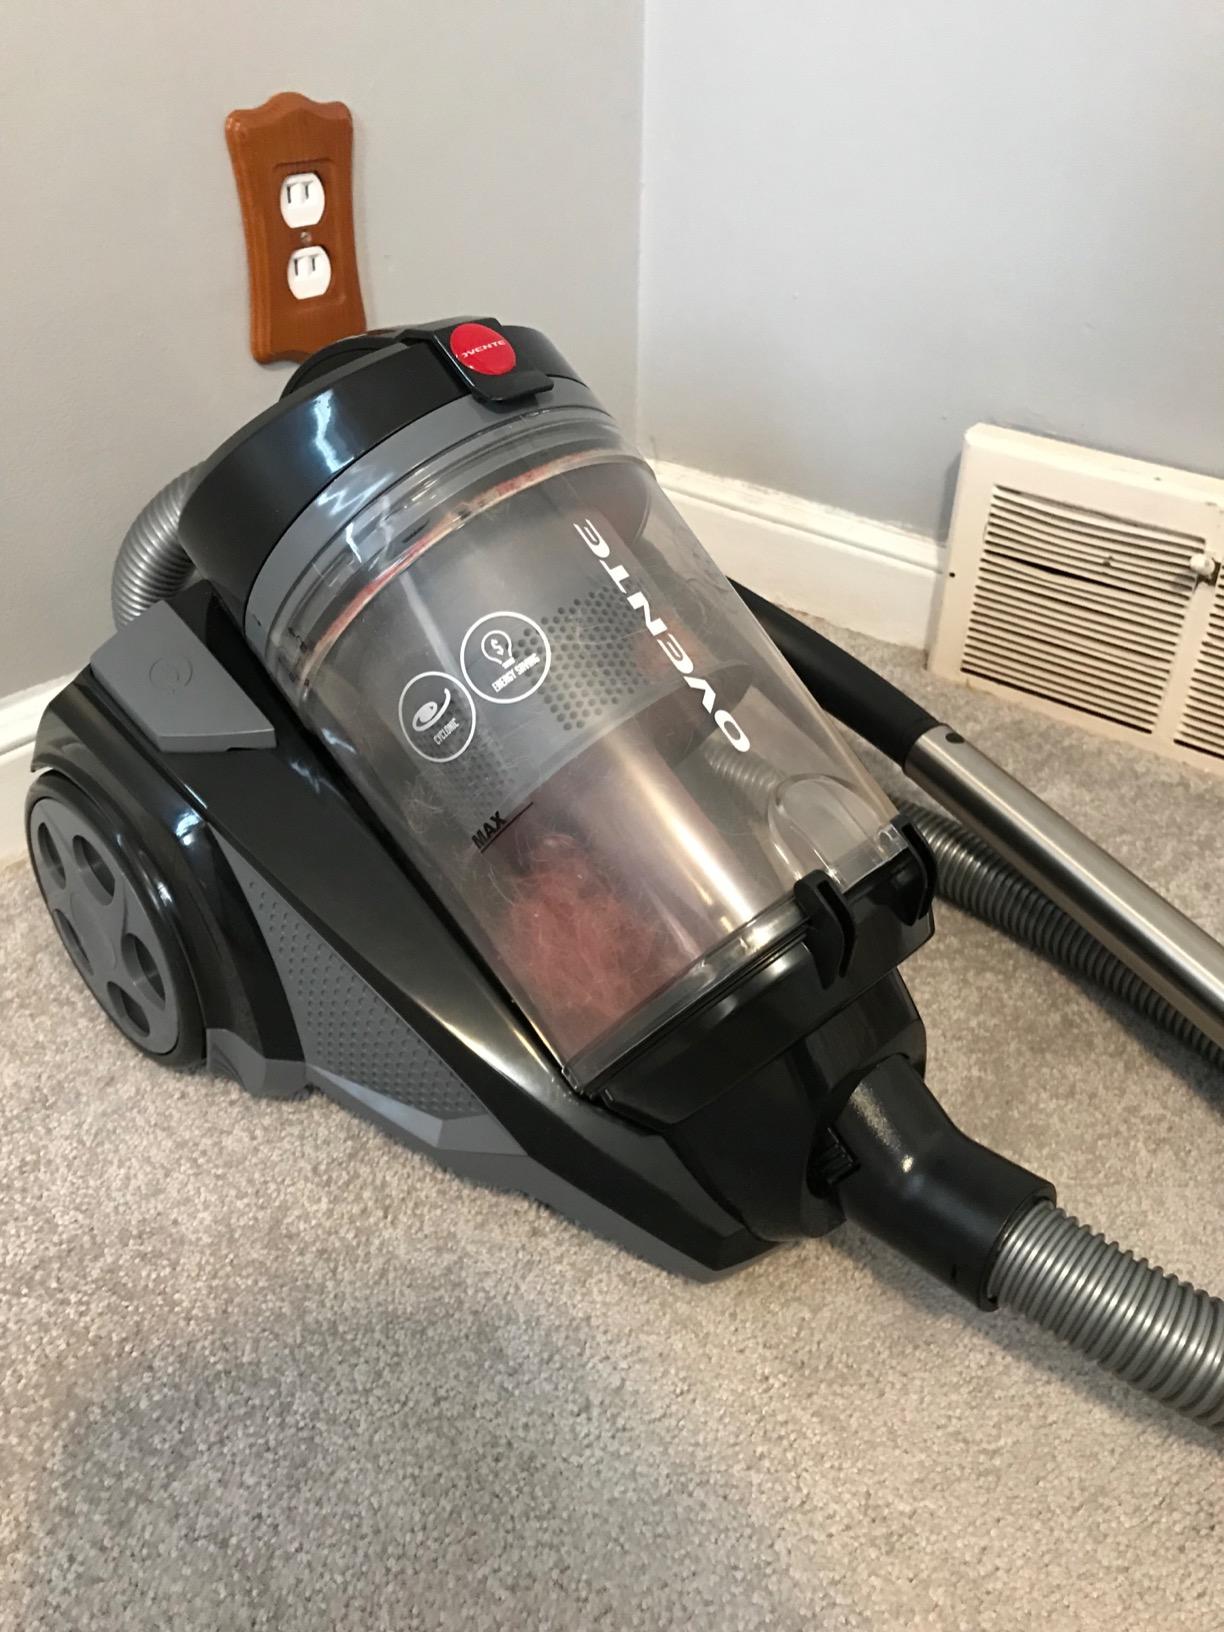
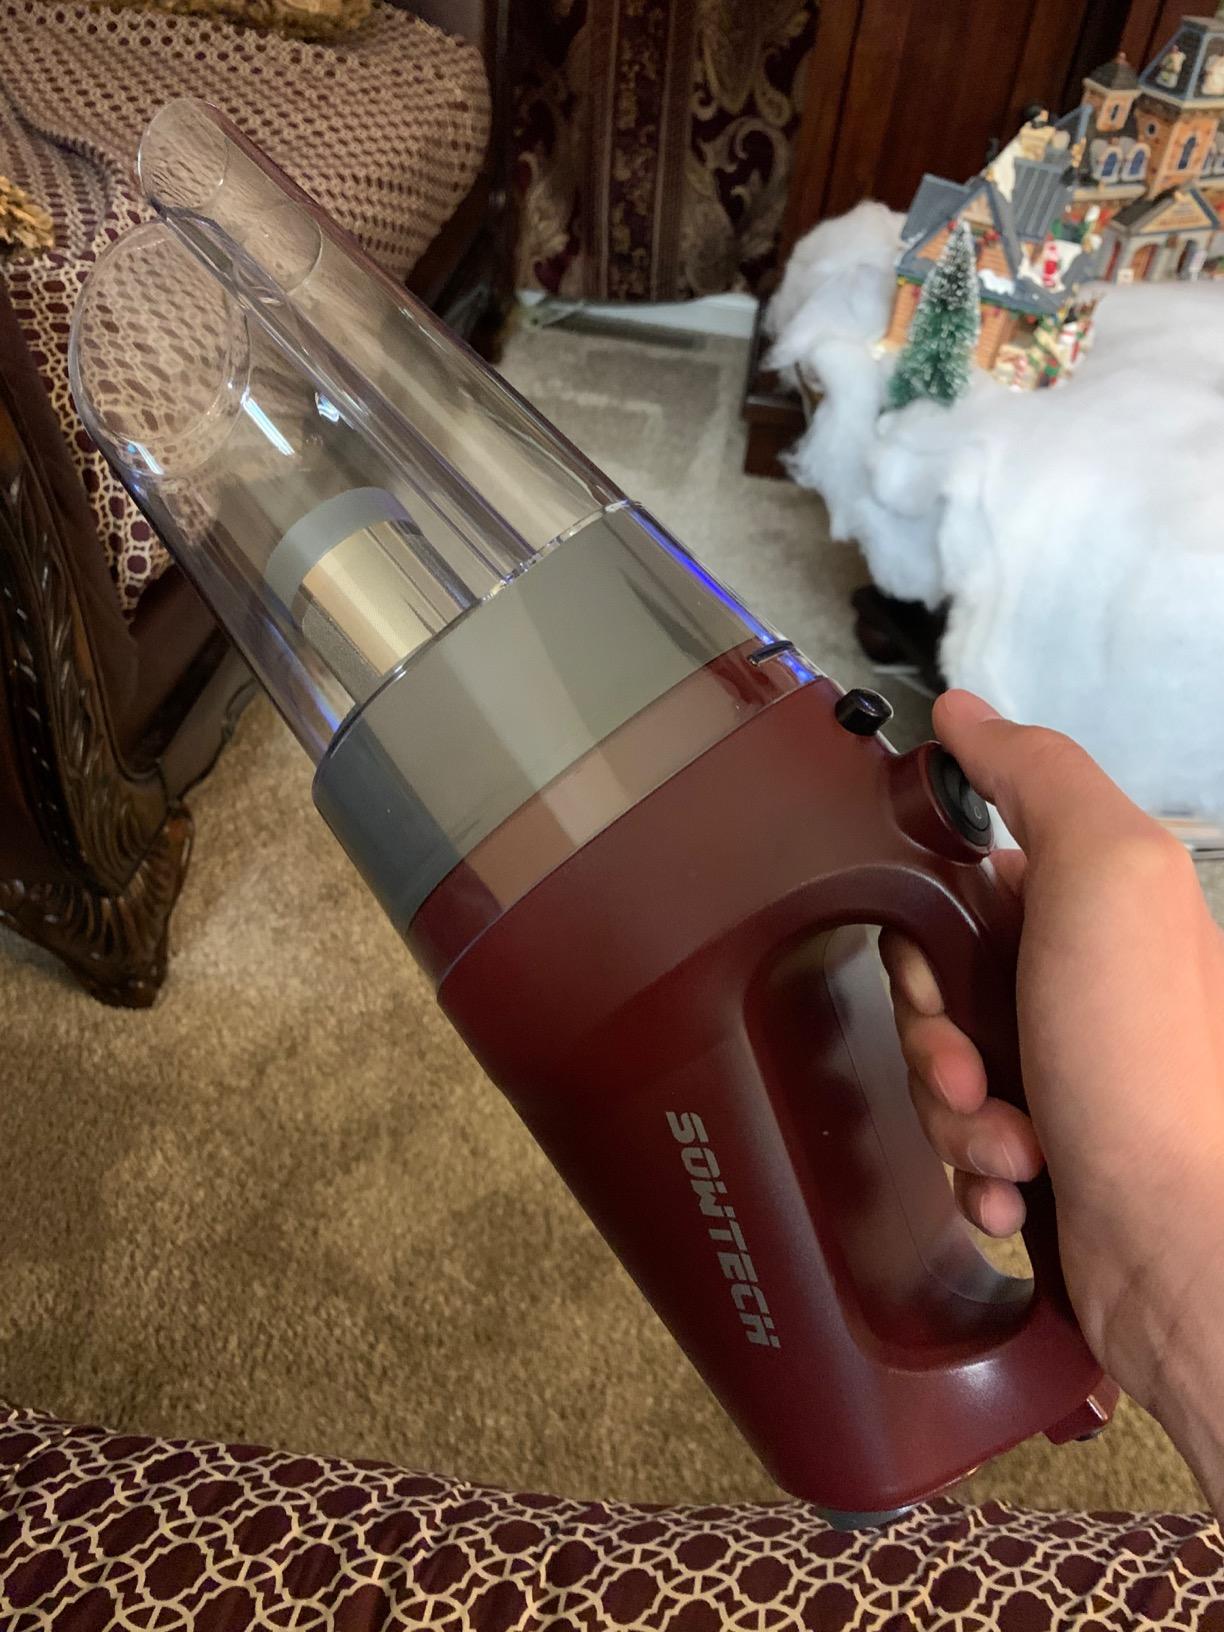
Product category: items_vacuum
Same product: no